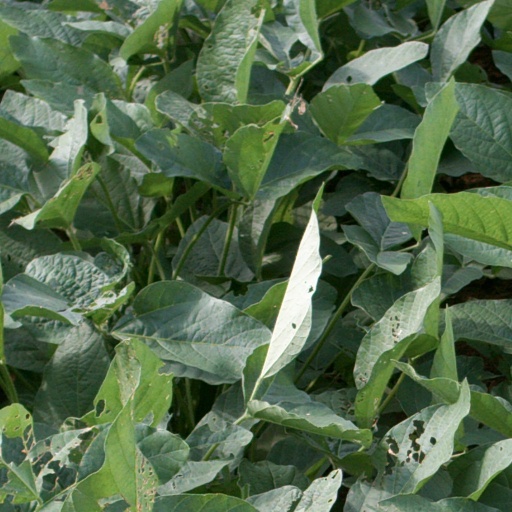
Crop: soybean